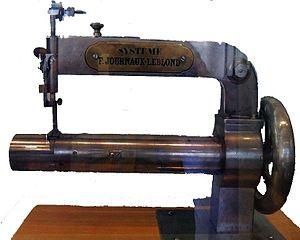
Machine à coudre à support cylindrique , 1855.
Jean-Frédéric Journaux, né à Bouesse, le 9 septembre 1820 et décédé à Paris 3e, le 9 juin 1872, est l'inventeur, des machines à coudre Journaux-Leblond, pour lesquelles il a déposé de nombreux brevets.